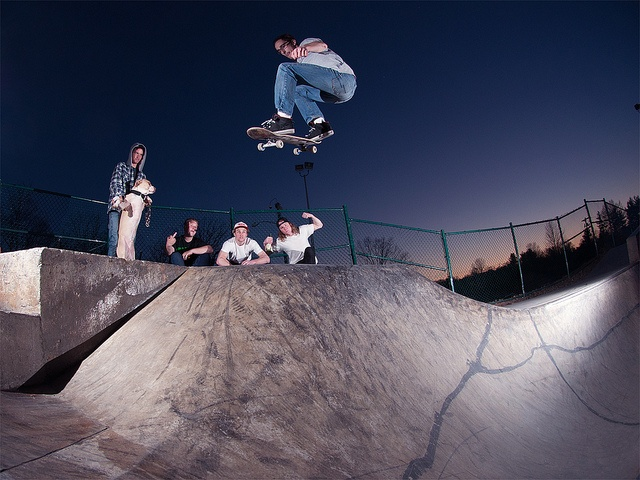
Teenagers are at a skateboard park in the dark.
Four people and a dog watching a young man do stunts on a skateboard.
A man riding a skateboard through the air above a skate park.
A skateboarder catches air in a skate park while others look on.
A man is in mid air of a skateboard jump while another in the background holds a standing dog.